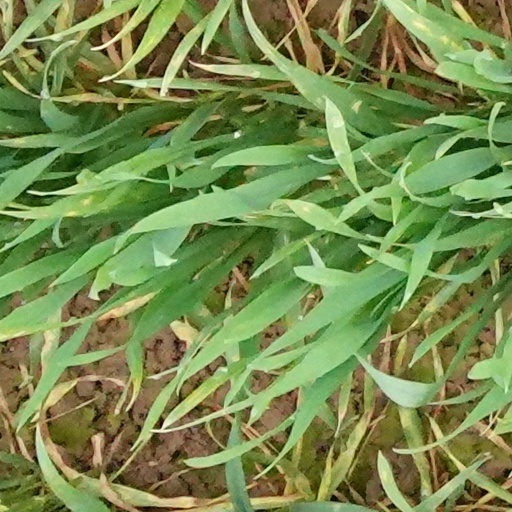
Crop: wheat